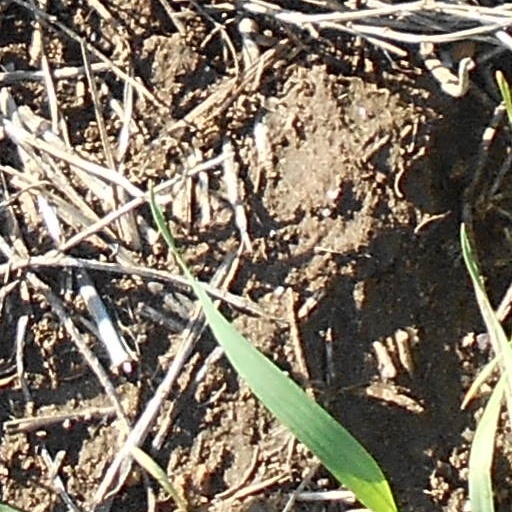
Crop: wheat